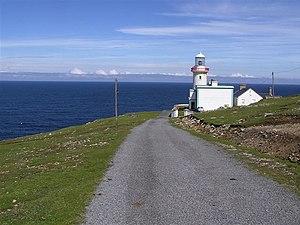
Le phare d'Arranmore est un phare situé sur l'Île d'Arranmore au large des côtes du Comté de Donegal. Il est géré par les Commissioners of Irish Lights.